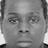
Emotion: neutral